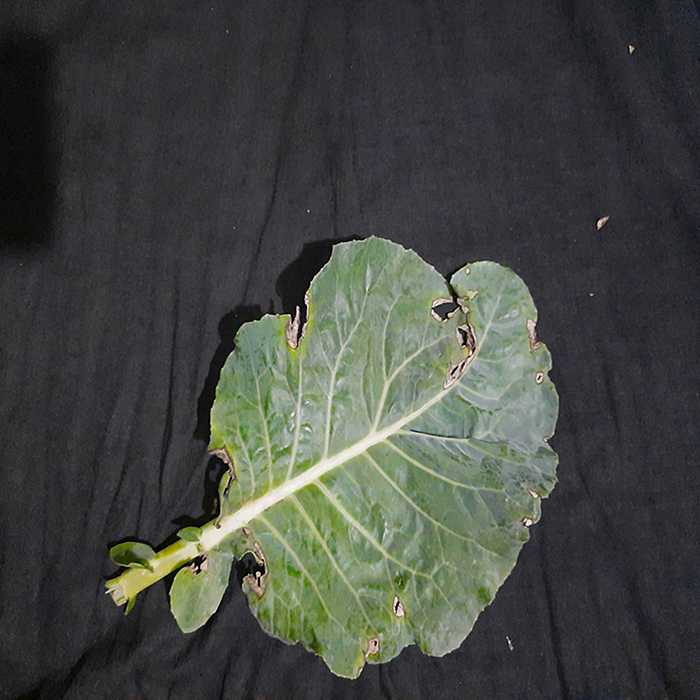
Plant: Cauliflower
Label: Downy mildew